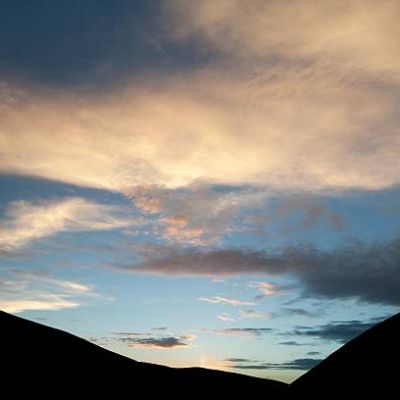
Cloud type: Cirrostratus (Cs)